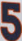
Number: 5